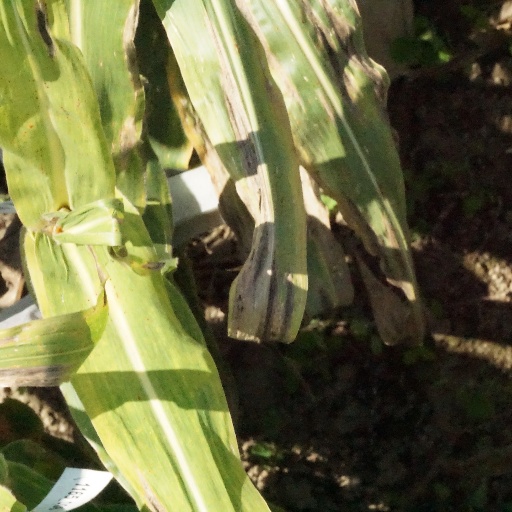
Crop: maize; corn